Guarujá

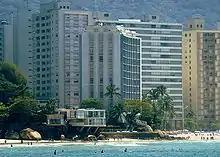
Asturias beach

Guarujá is located on the Santo Amaro Island, situated on the shore of São Paulo. Its main economic sources are seasonal tourism and port related activities.